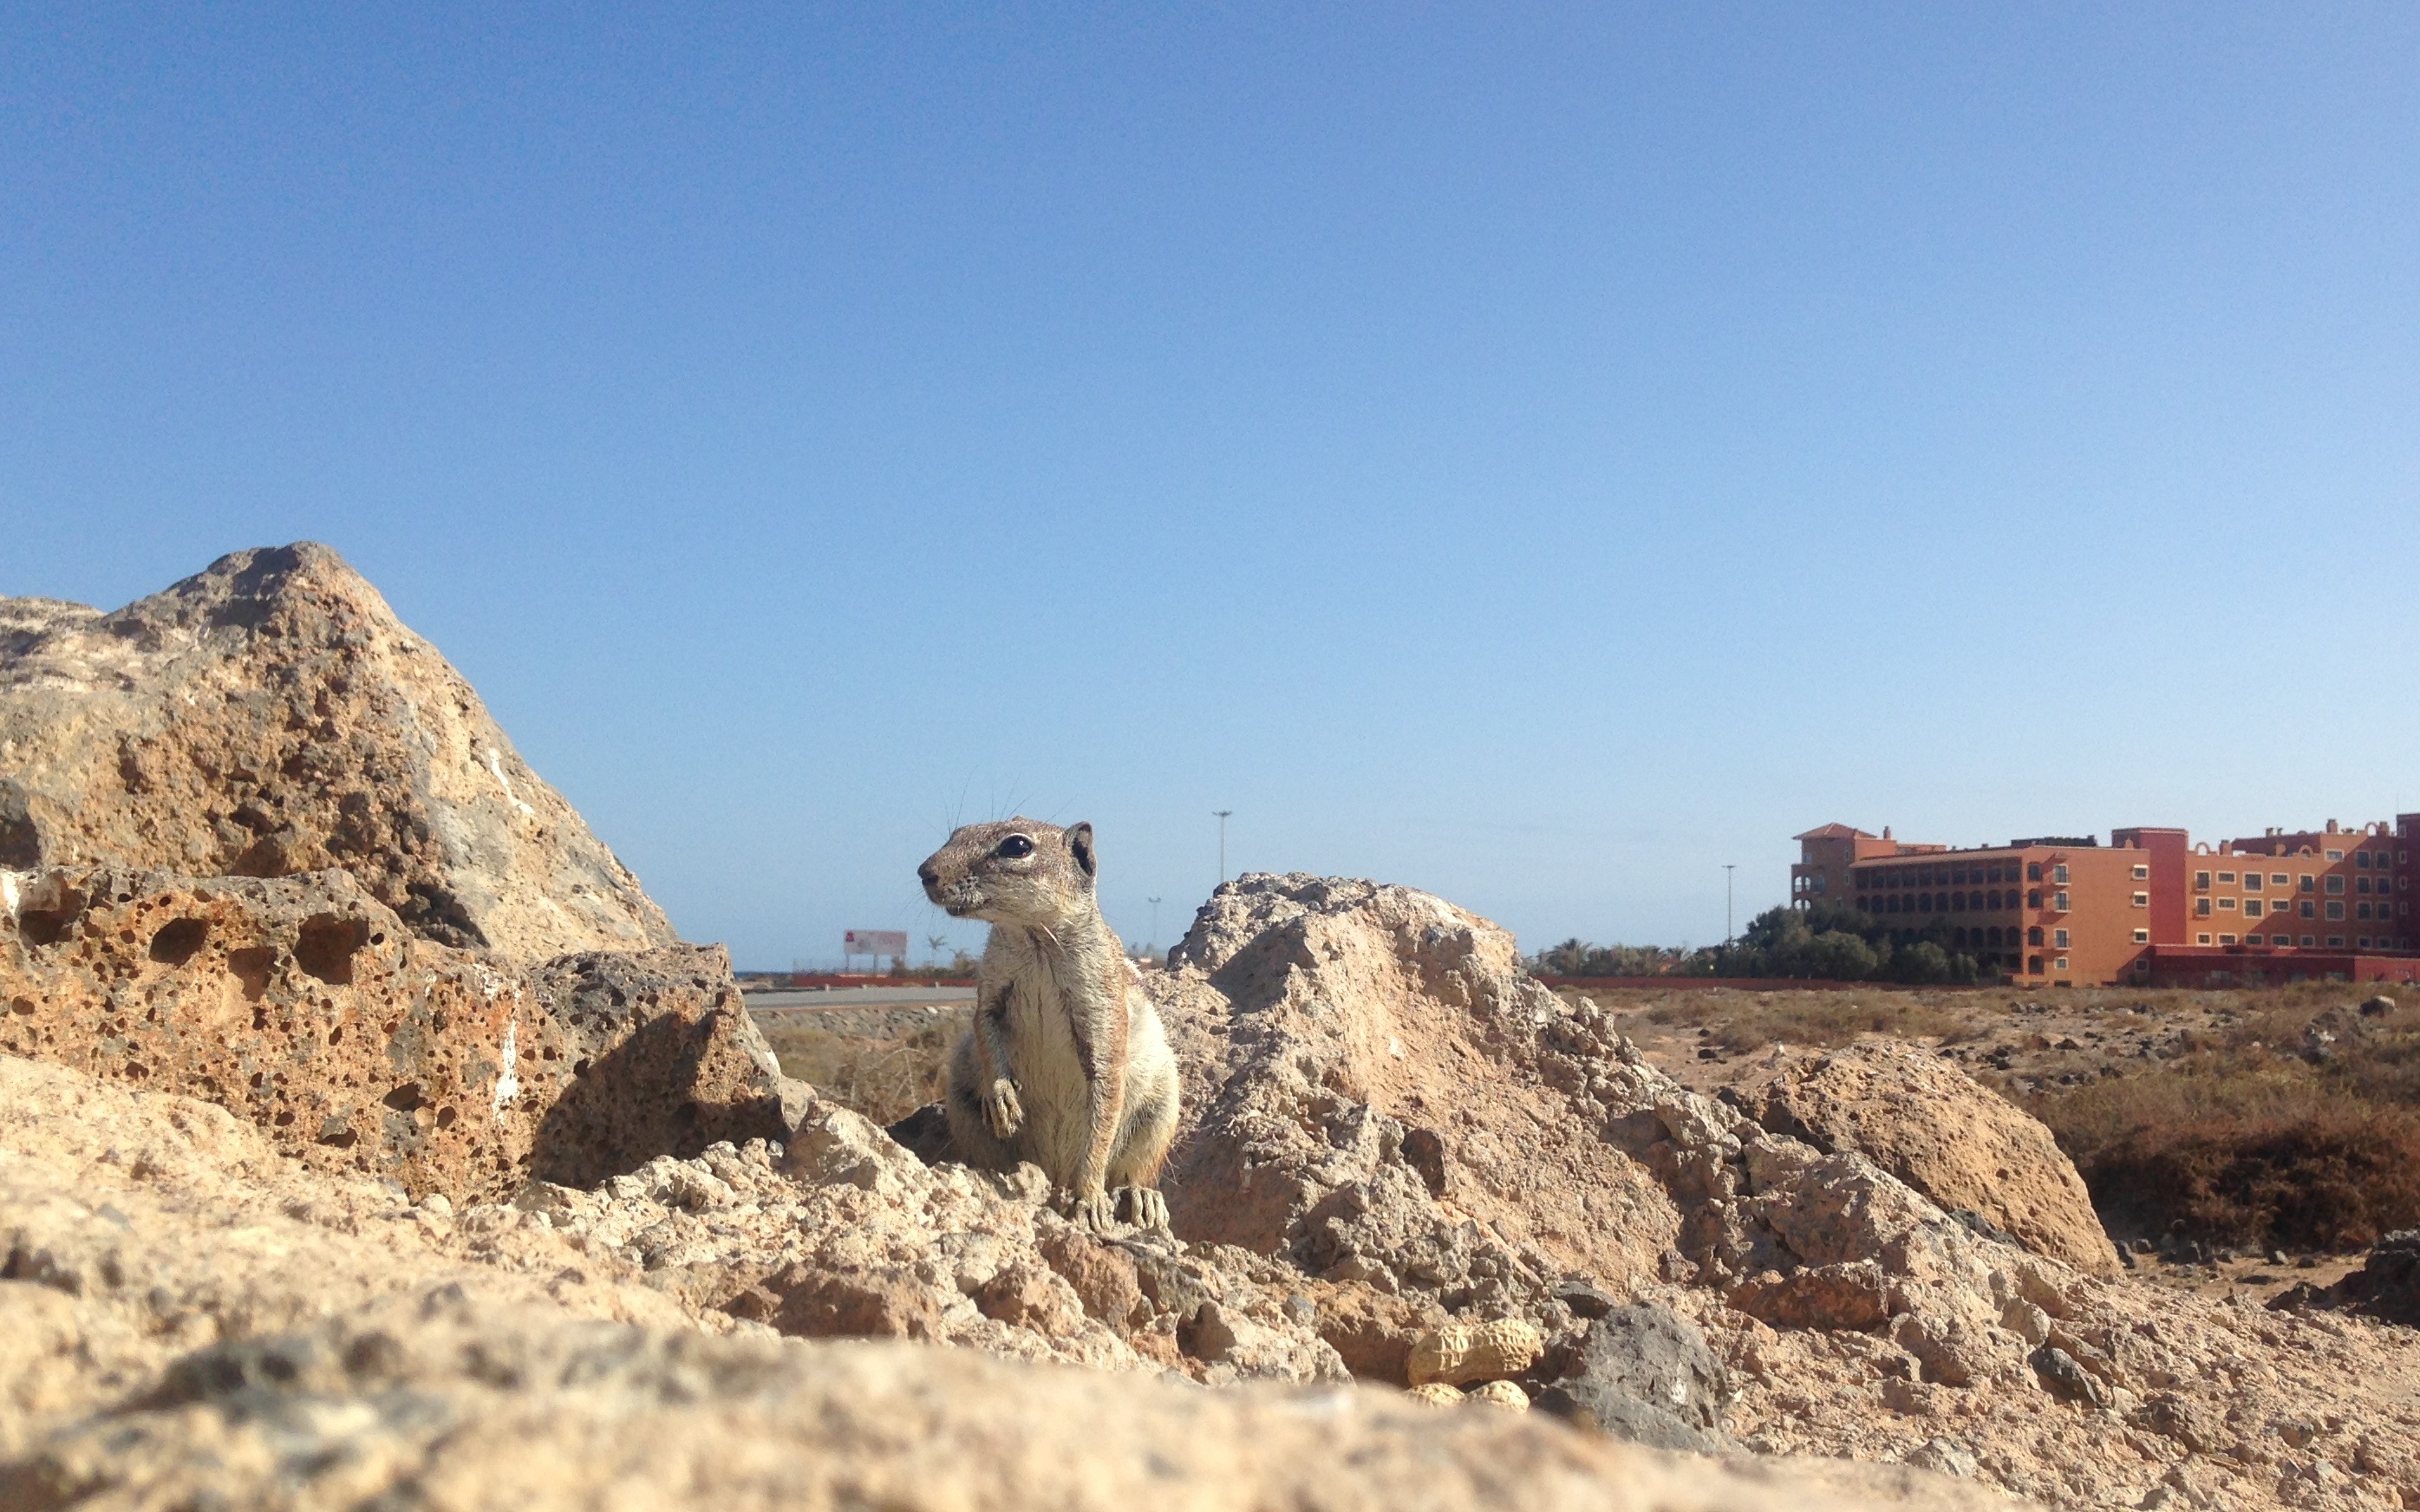
landscape, rock, desert, valley, monument, geology, badlands, plateau, wadi, landform, ancient history, natural environment, geographical feature, aeolian landform